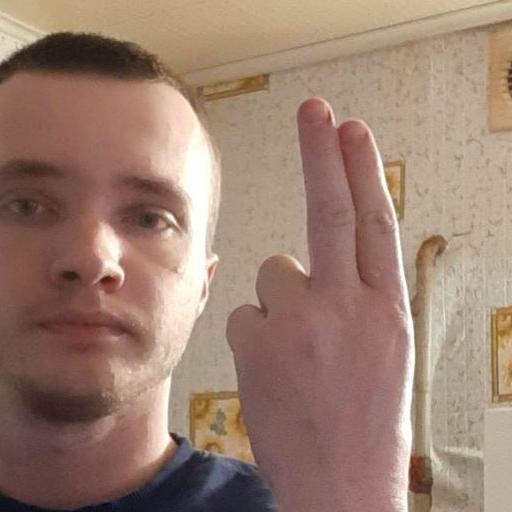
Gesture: two_up_inverted